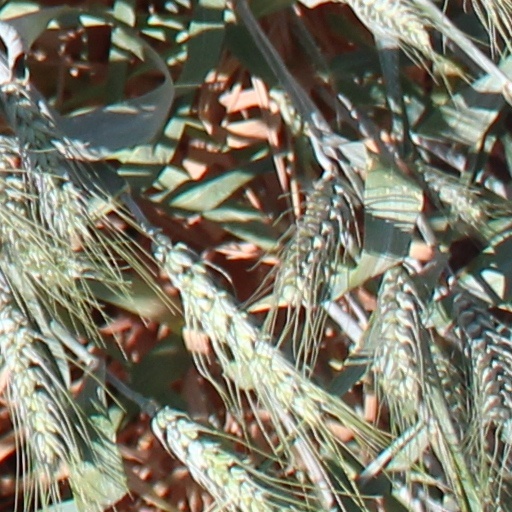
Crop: wheat